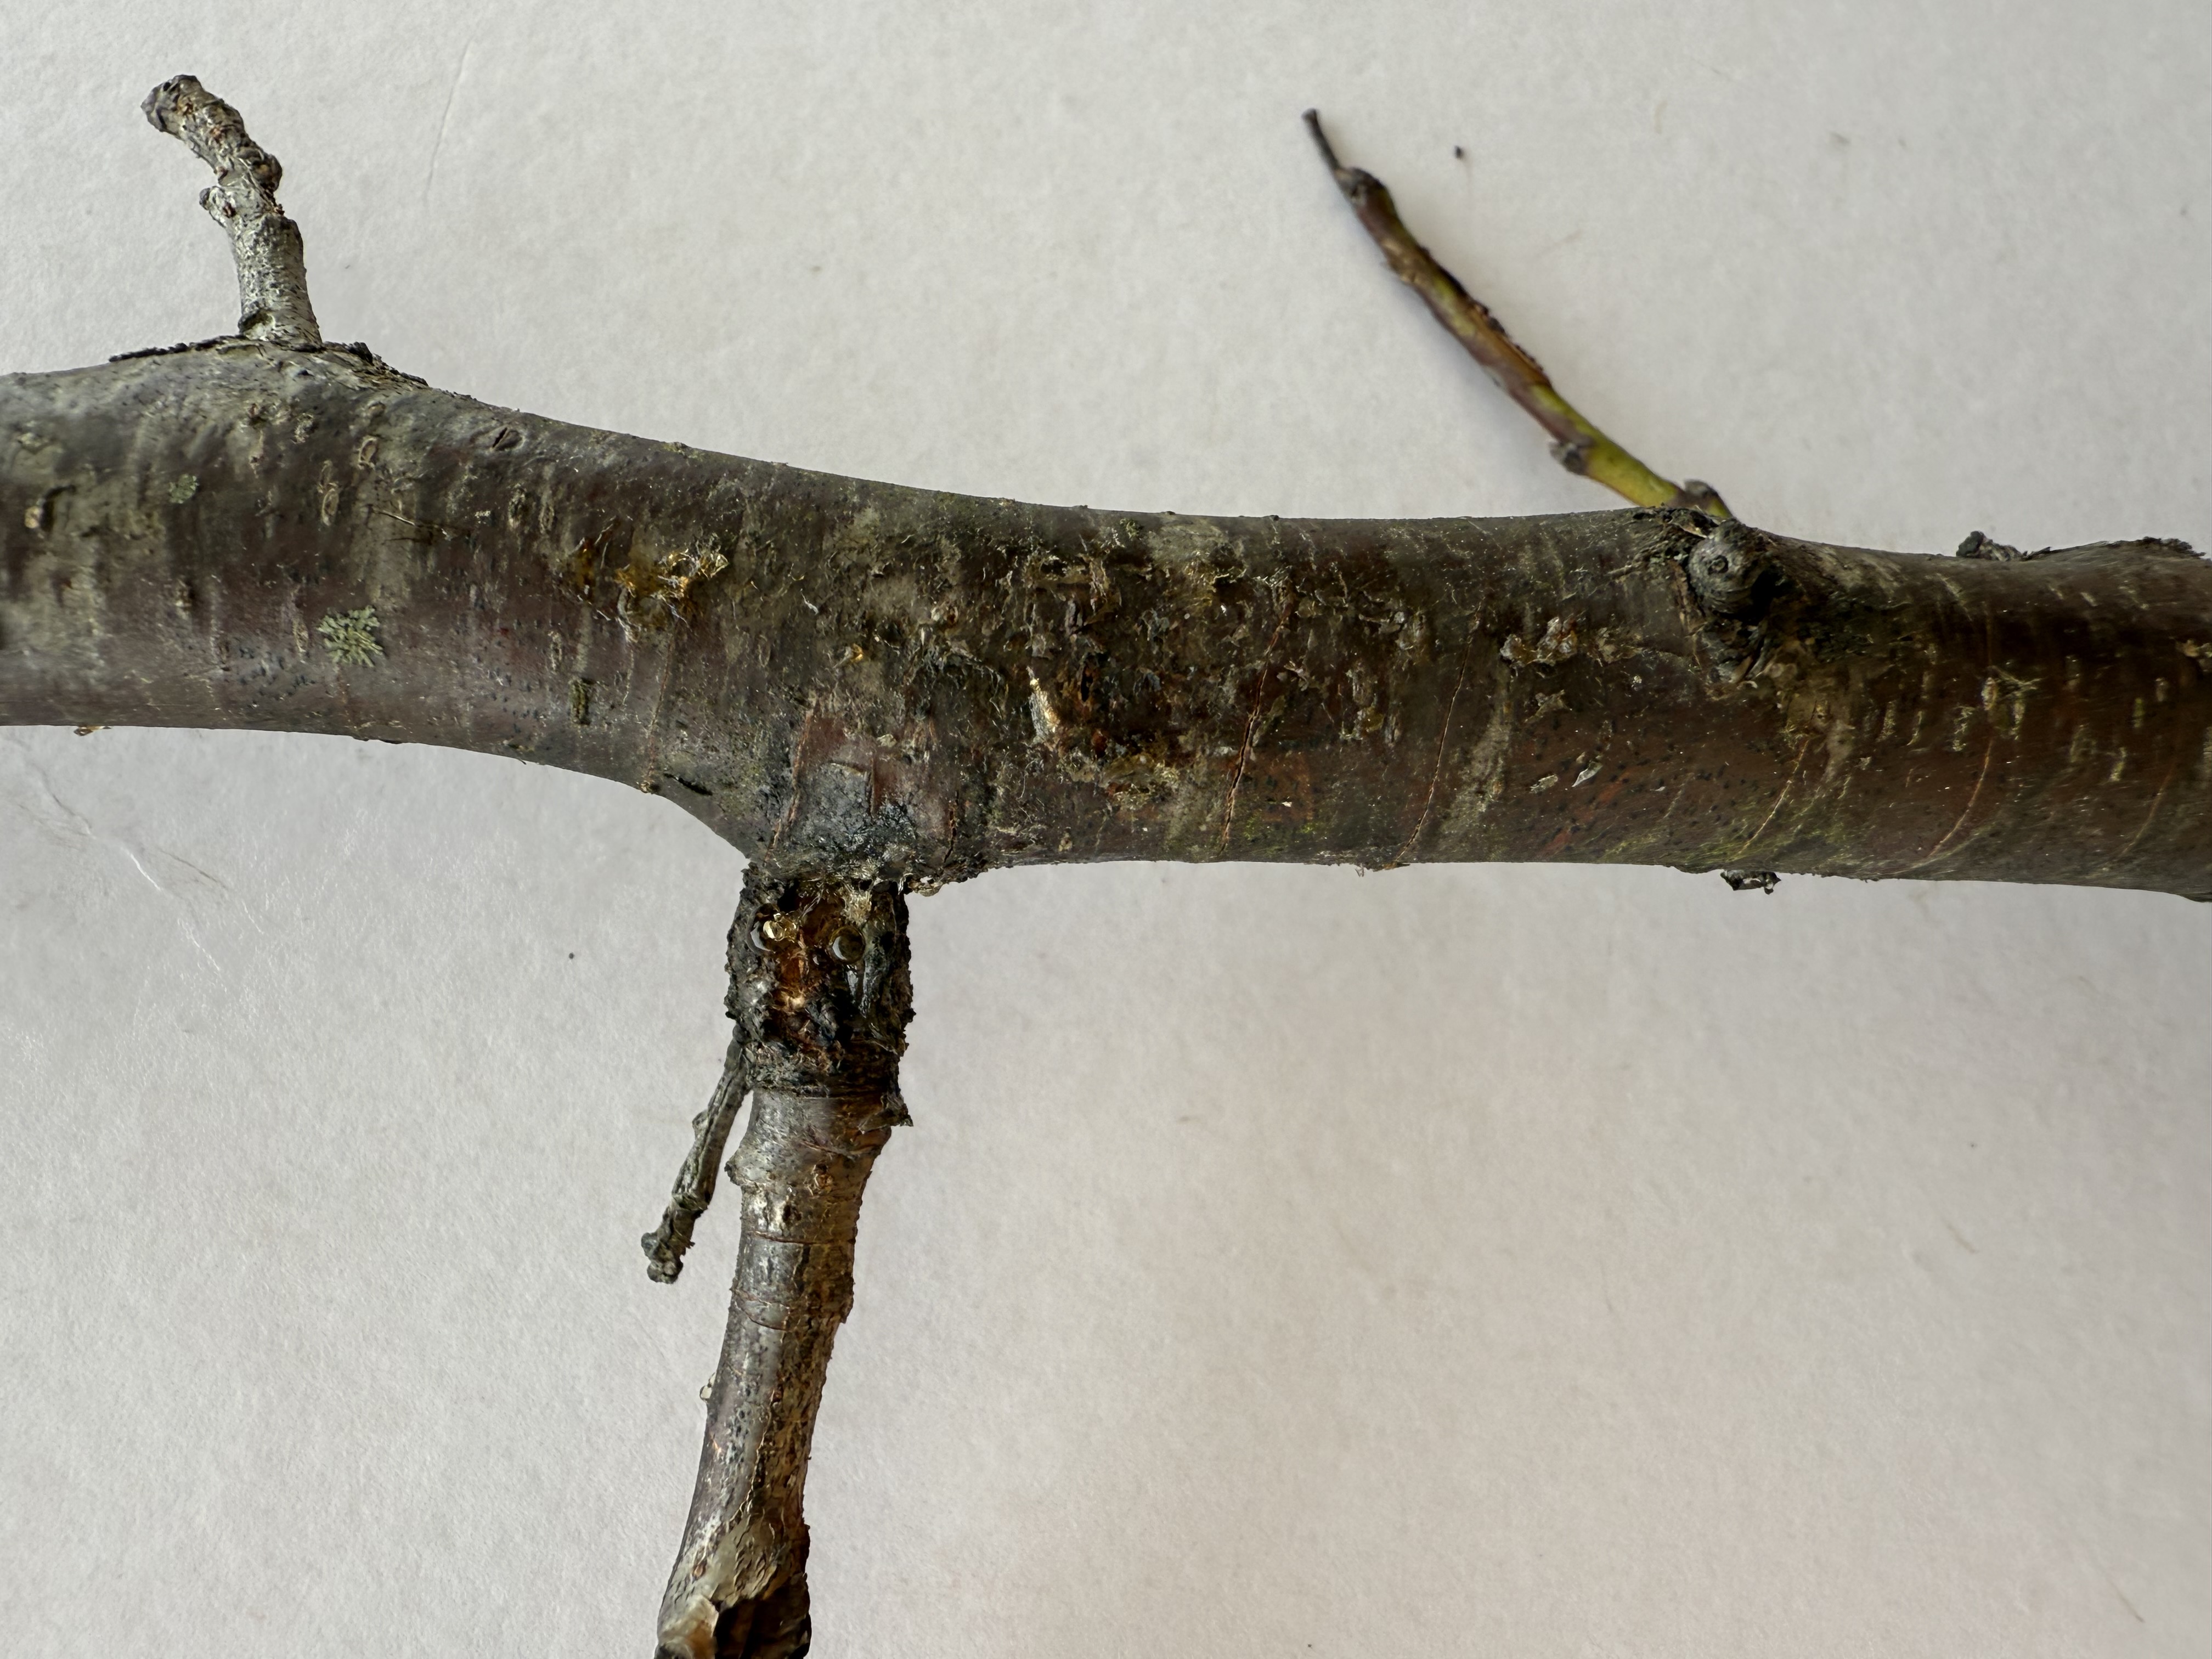
Variety: Murdum Plum